Gospels of Tsar Ivan Alexander

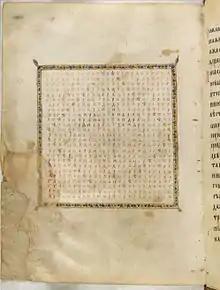
The magic square on f.273v

The book contains the four Gospels and some other texts, so is a true gospel book rather than an evangeliary, but there are markings showing which passages were to be read in the liturgy, as well as a list at the end of the book. The bookbinding of red leather over wooden boards is original, but the elements of a metalwork treasure binding probably decorated with gold, gems and pearls on top of this have disappeared. The nail holes where these were fixed on are evident, but it would not have covered all the binding, even on the front, as the leather is stamped with patterns and a griffin.